Folk music

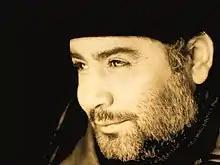
Turkish traditional folk singer Ahmet Kaya

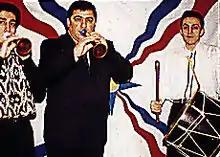
Assyrians playing a "zurna" and a "davul", instruments typically used for Assyrian folk music and dance

Traditional folk music often includes sung words, although folk instrumental music occurs commonly in dance music traditions. Narrative verse looms large in the traditional folk music of many cultures. This encompasses such forms as traditional epic poetry, much of which was meant originally for oral performance, sometimes accompanied by instruments. Many epic poems of various cultures were pieced together from shorter pieces of traditional narrative verse, which explains their episodic structure, repetitive elements, and their frequent "in medias res" plot developments. Other forms of traditional narrative verse relate the outcomes of battles or lament tragedies or natural disasters.